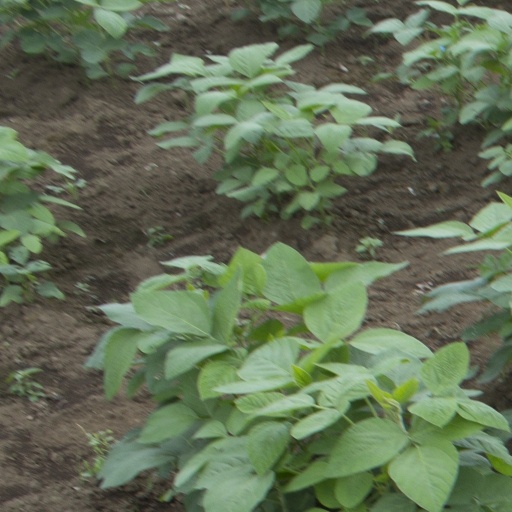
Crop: soybean